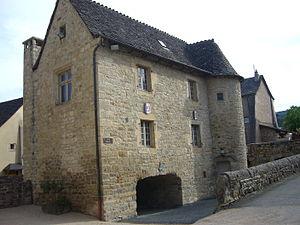
Le Monastier-Pin-Moriès est une ancienne commune française, située dans le département de la Lozère en région Occitanie.
Le monastère Saint-Sauveur-de-Chirac était un monastère bénédictin puis jésuite fondé au XIᵉ siècle à proximité de Chirac. Il a donné son nom à la localité où il se trouve, Le Monastier, et est situé dans le département français de la Lozère, sur la commune du Monastier-Pin-Moriès. Il a été actif jusqu'à la Révolution française. Il ne reste principalement de ce monastère que l'église Saint-Sauveur-de-Chirac, devenue Monument historique par arrêté du 10 avril 1931. Cette église est devenue, à la suite de la disparition du monastère, l'église paroissiale.